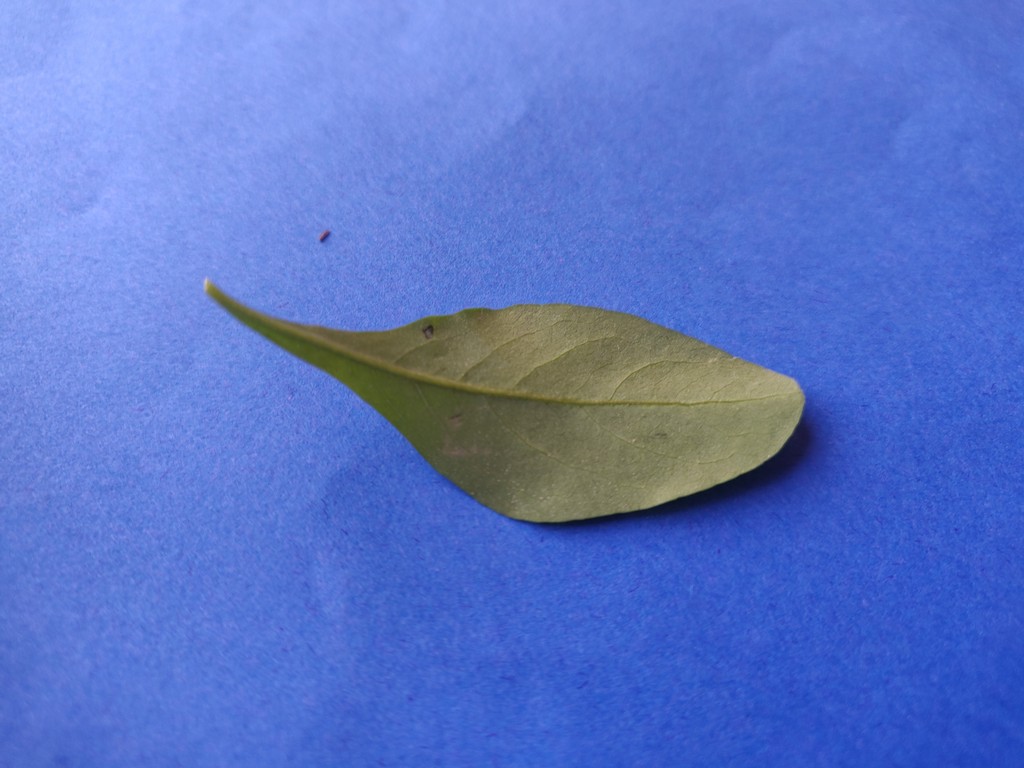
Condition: Healthy
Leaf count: single
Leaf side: back